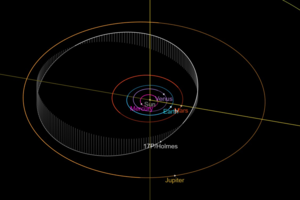
17P/Holmes est une comète périodique du système solaire, découverte par l'astronome amateur Edwin Holmes en 1892. Elle n'a pas de queue visible et a pour particularité que sa magnitude apparente a énormément varié durant ses observations successives.